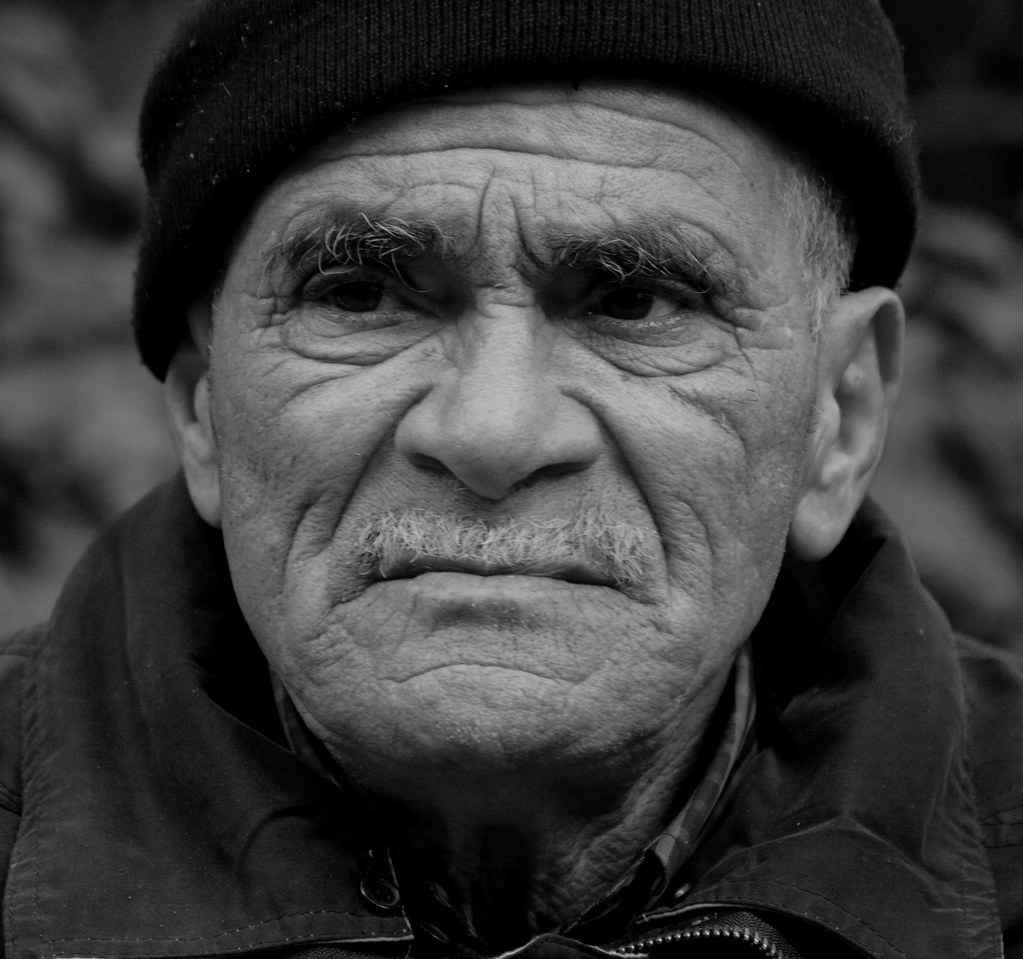
Gender: men